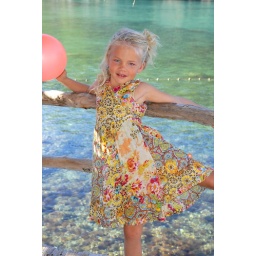
romatic wrap dress in soft cotton. easy to wear and to be playful. print cherry blossom yellow